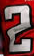
Number: 2